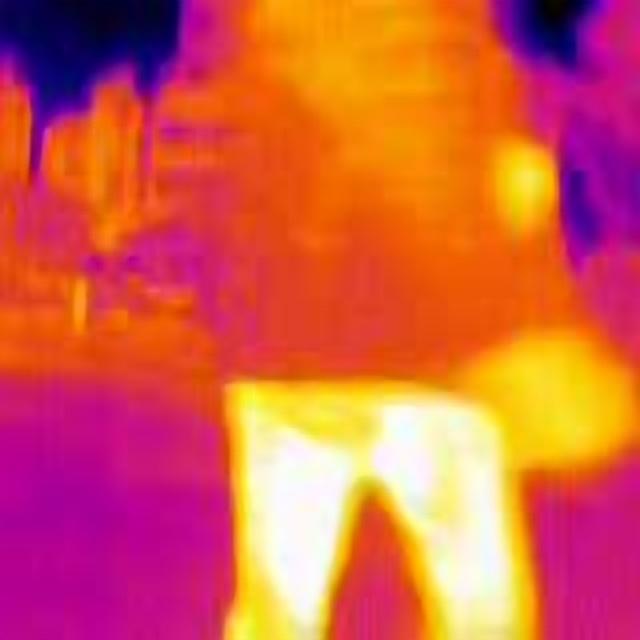
Detected objects:
label: person
label: person